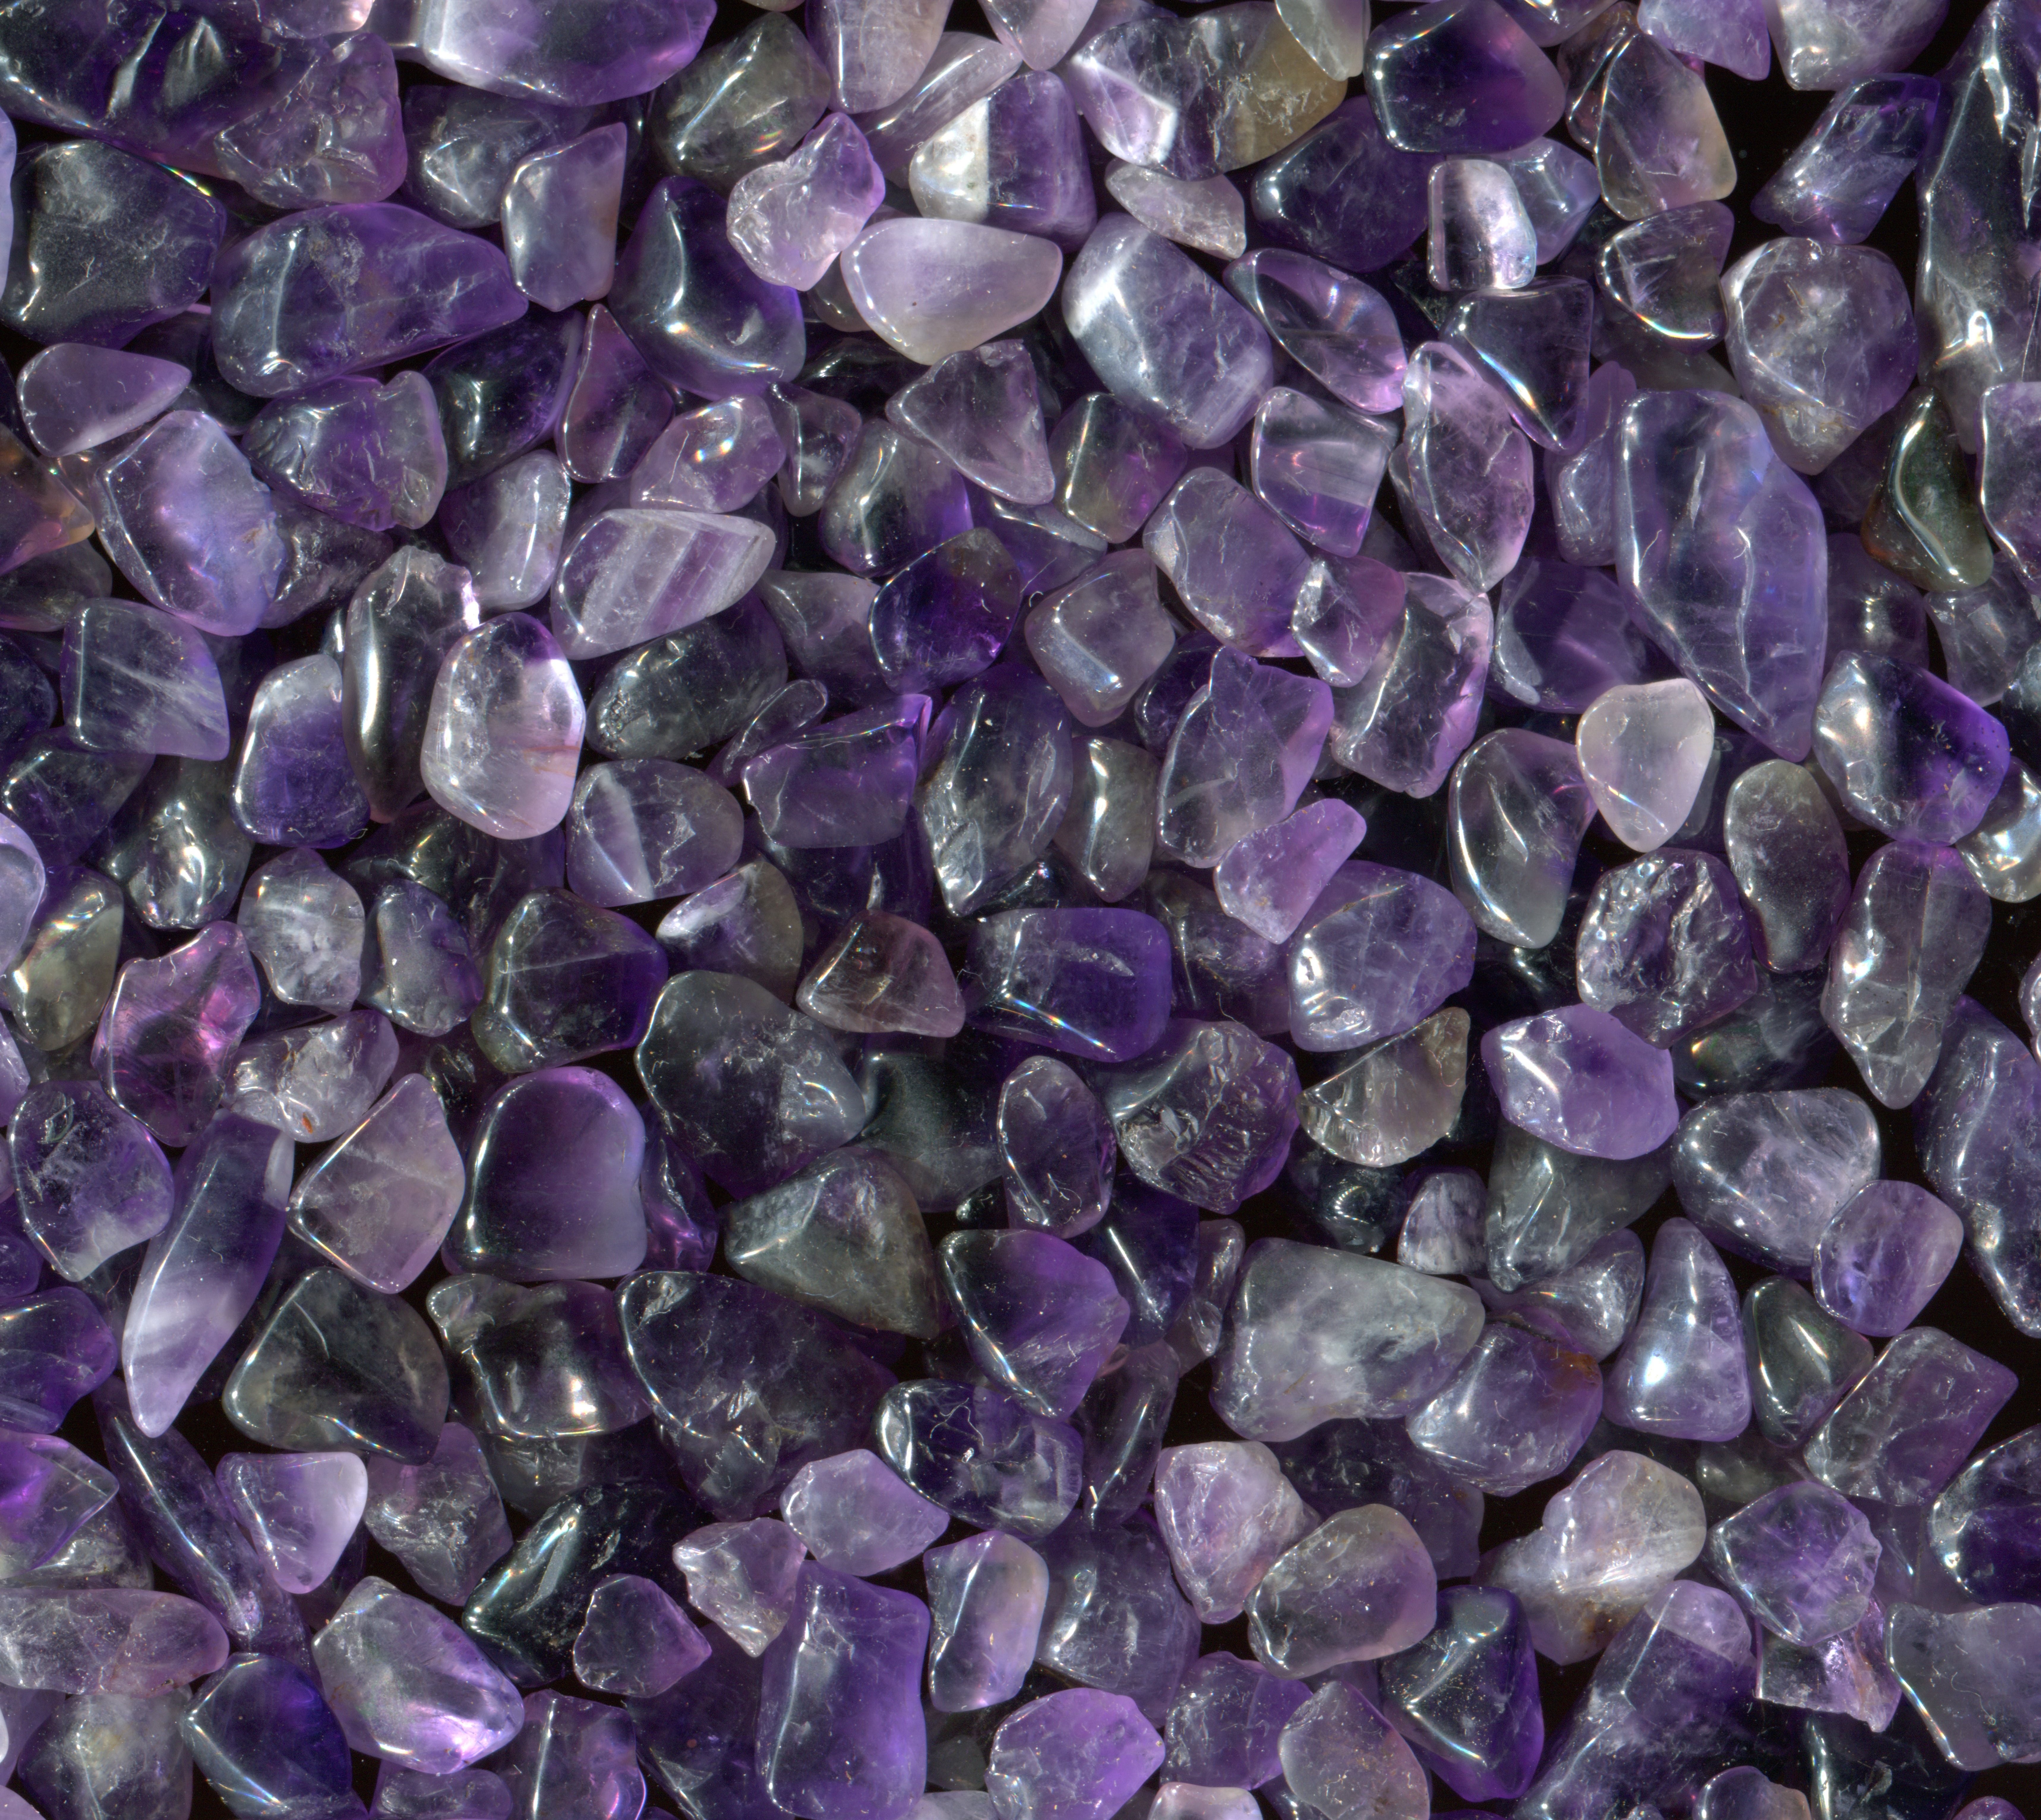
purple, petal, jewellery, background, amethyst, gem, minerals, crystal, gemstone, healing stone, dark purple, drum stone, fashion accessory